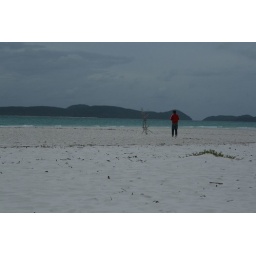
in grey, cloudy weather - sucha shame as it has incredible white sand